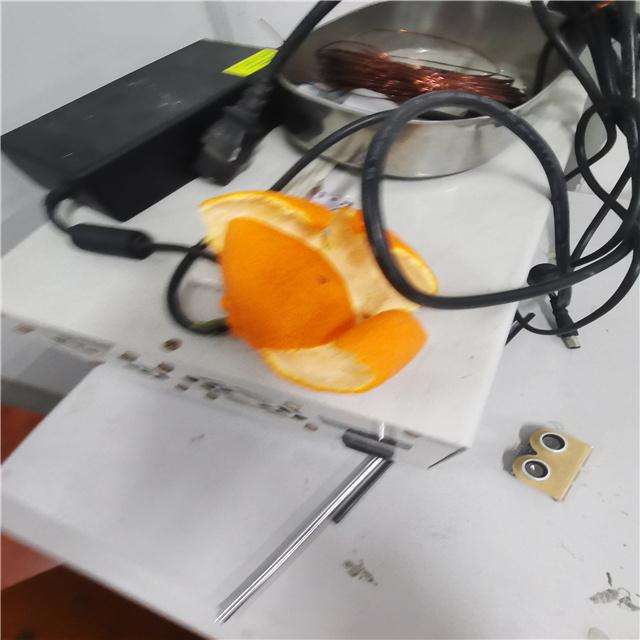
Label: peels